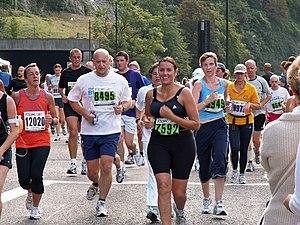
Le semi-marathon est une épreuve sportive de course à pied qui se dispute sur route sur une distance de 21,0975 kilomètres, la moitié d'un marathon. Il n'est pas au programme des rencontres d'athlétisme internationales classiques comme les Jeux olympiques ou les championnats du monde d'athlétisme.